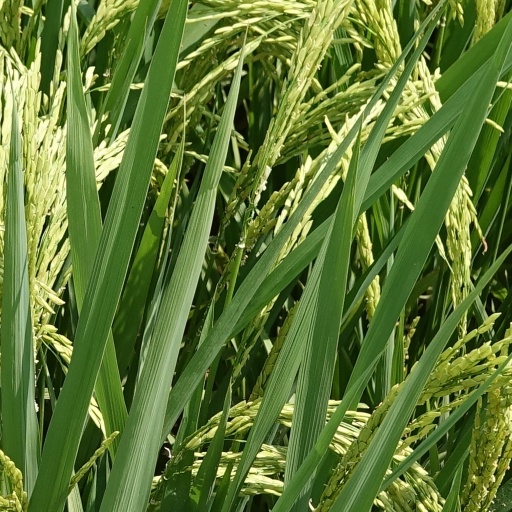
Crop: rice